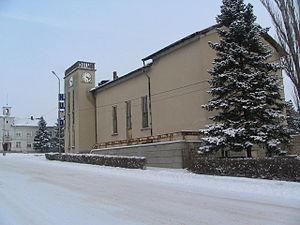
Dolna Oryahovitsa est une ville bulgare de l'oblast de Veliko Tarnovo.
La commune de Gorna Oryahovitsa est située dans le centre-nord de la Bulgarie.